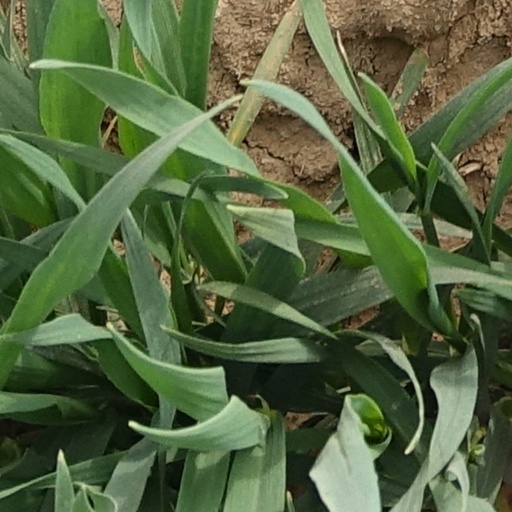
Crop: wheat